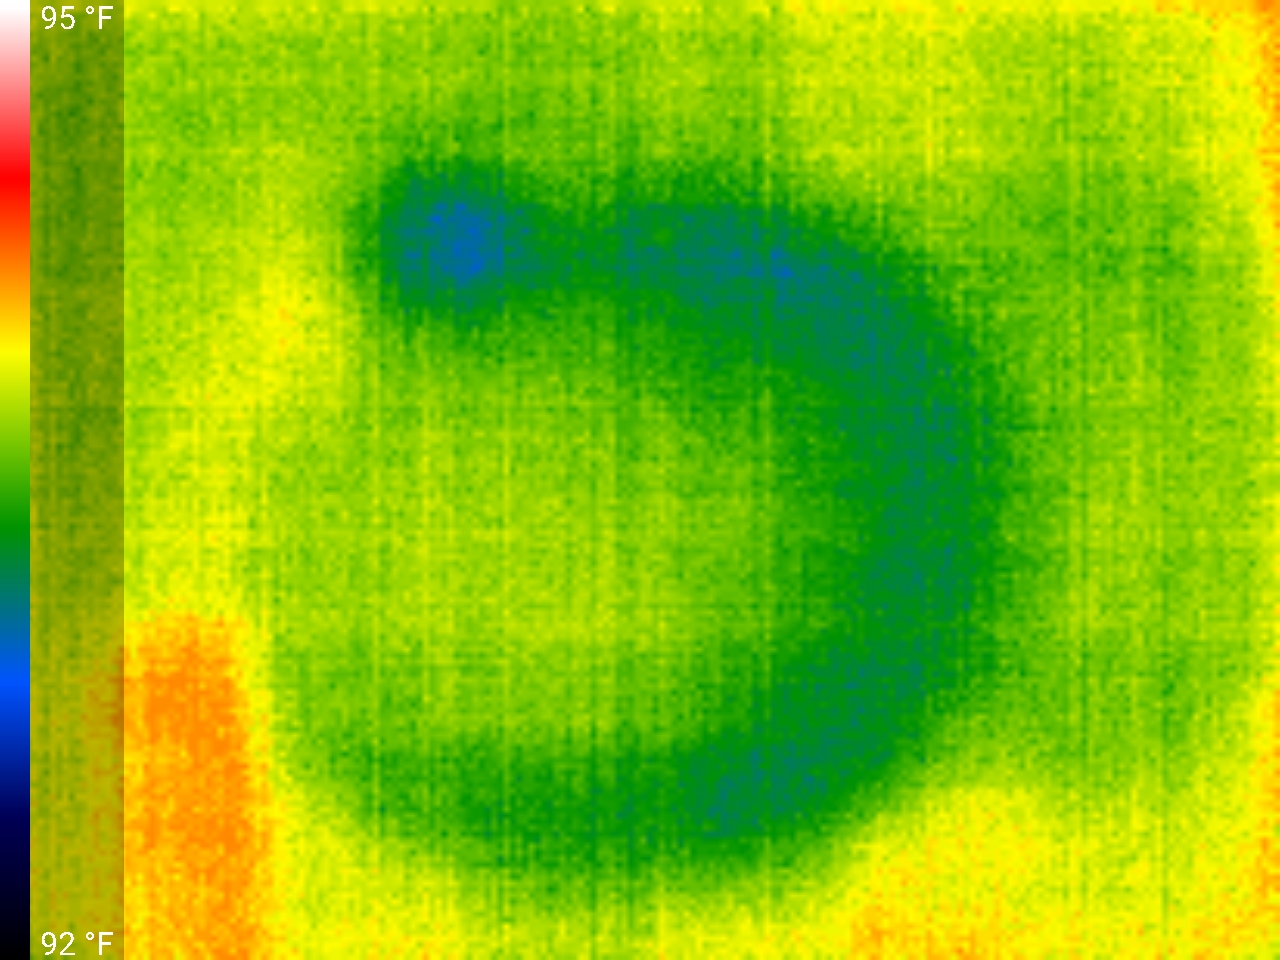
Label: No Defect